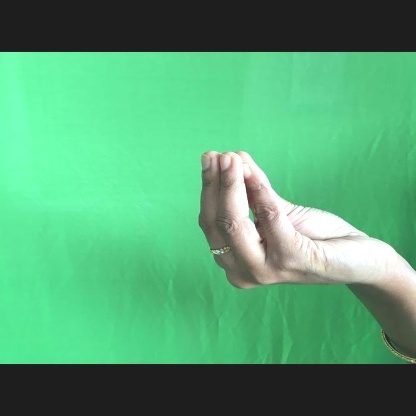
Mudra: Mukulam